Angus Castle-Doughty

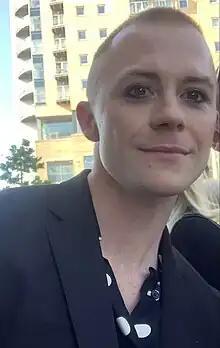
Castle-Doughty in 2023

Angus Finlay George Castle-Doughty (born 12 February 1995) is an English actor. He began his career on stage in productions such as "Teechers", "The Government Inspector", "The Picture of Dorian Gray" and "All Quiet on the Western Front", before joining the cast of the BBC legal drama "Showtrial" (2021). He subsequently played Eric Foster in the Channel 4 soap opera "Hollyoaks" (2022–2023). His character led a high-profile incel storyline, which earned the Best Storyline accolade at the 2023 British Soap Awards, as well as earning him a Villain of the Year nomination.